Dambrowka Lock

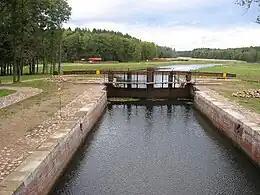
Dambrowka Lock

Dambrowka Lock, Dąbrówka Lock - Seventeenth lock on the Augustów Canal (from the Biebrza). Built in 1829 by George Arnold. The second of the three locks lying on the territory of Belarus. It was renovated in the years 2005 - 2006 and functions as a shipping facility.